Isidro Michel López

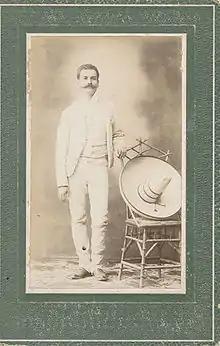
Capitán Isidro Michel López

Isidro Michel López (15 May 1870, in Autlán de Navarro – 6 April 1942, in Autlán de Navarro) was a Mexican military officer who participated in the Mexican Revolution.